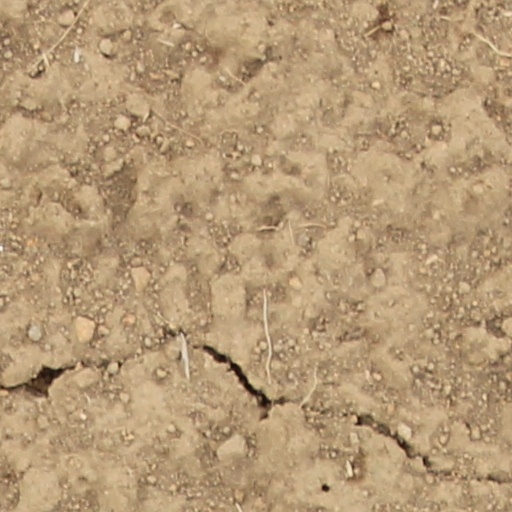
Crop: wheat